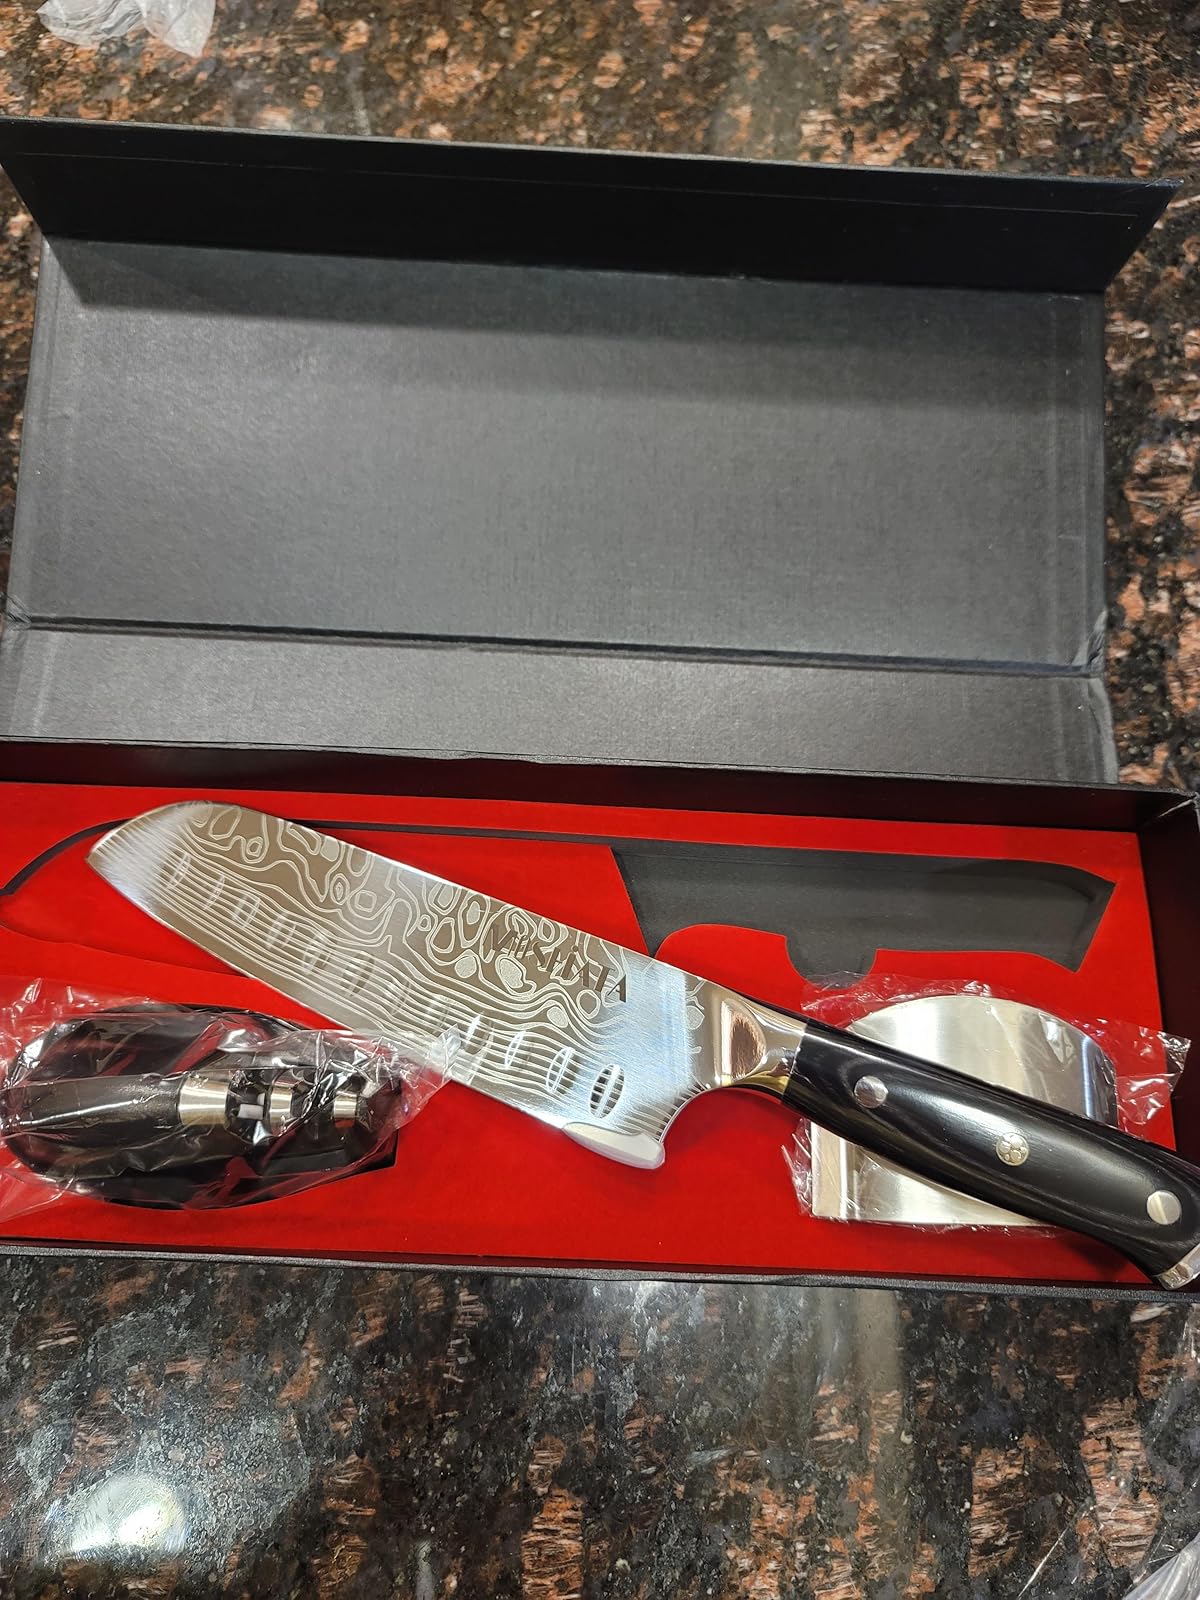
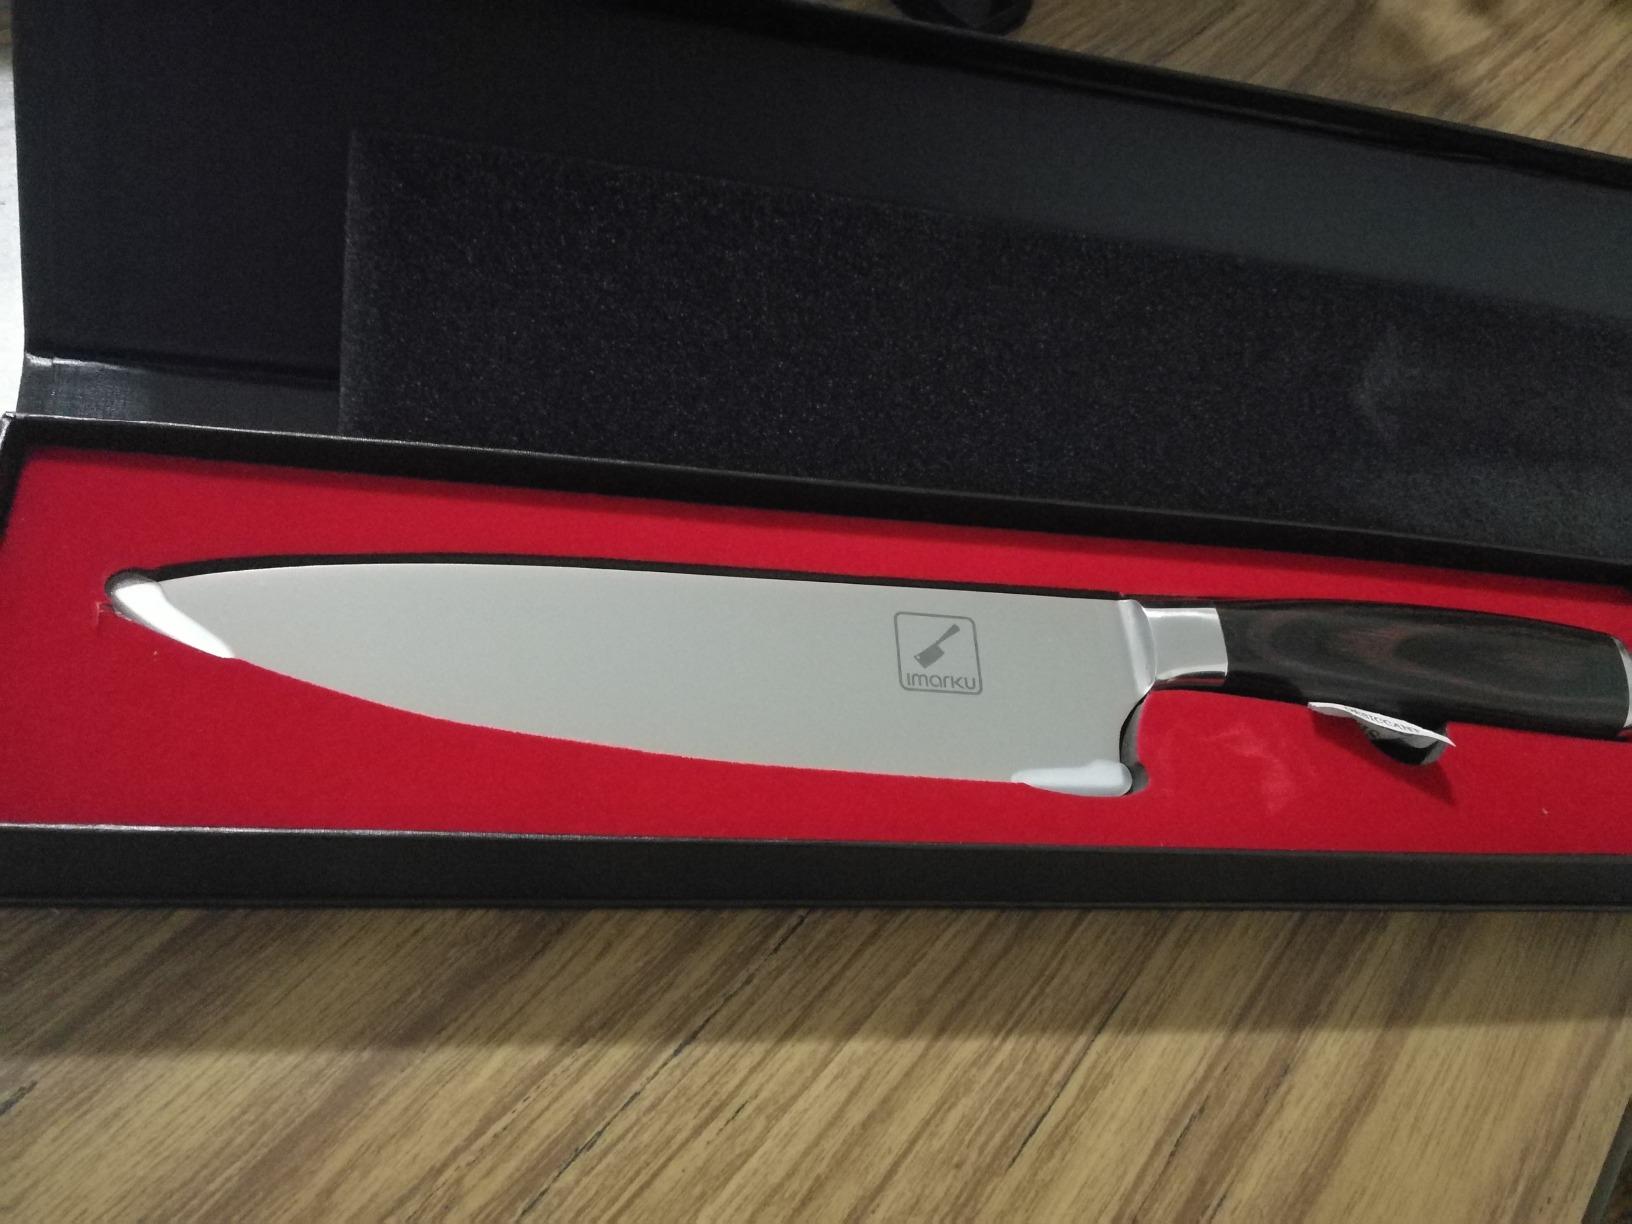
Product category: items_knife
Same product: no